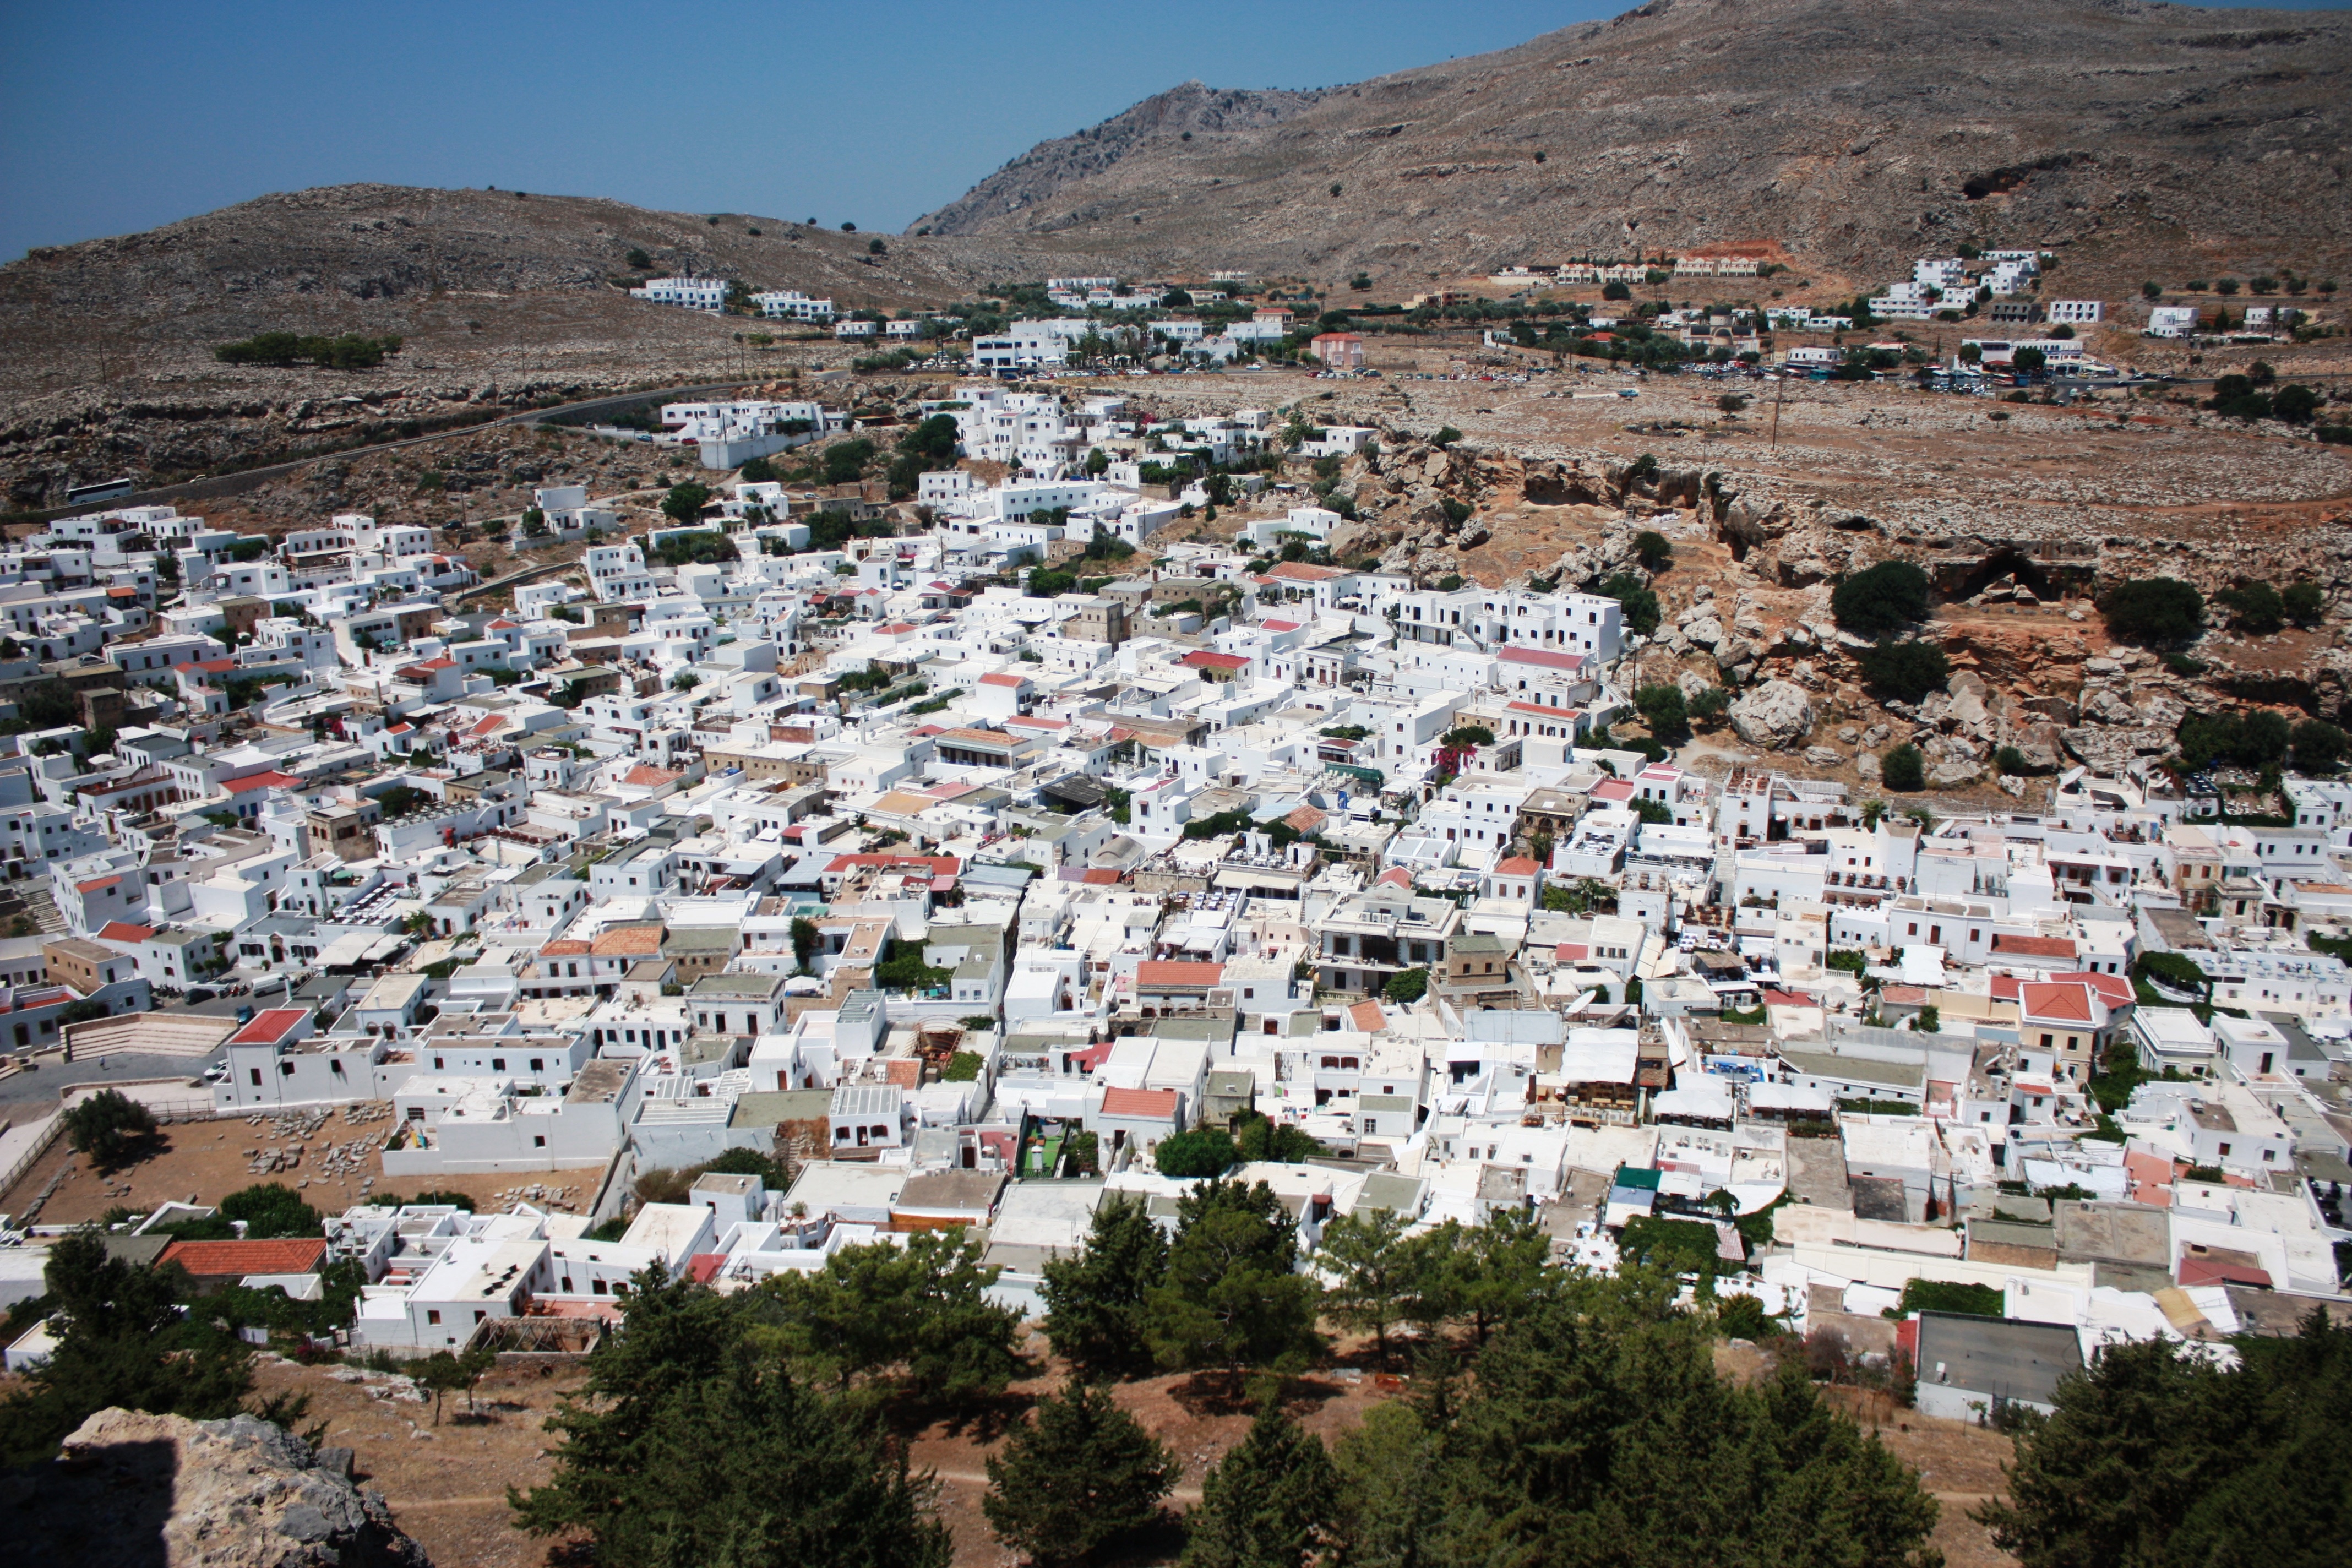
town, village, suburb, bird's eye view, aerial photography, residential area, geographical feature, human settlement, geological phenomenon